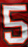
Number: 5